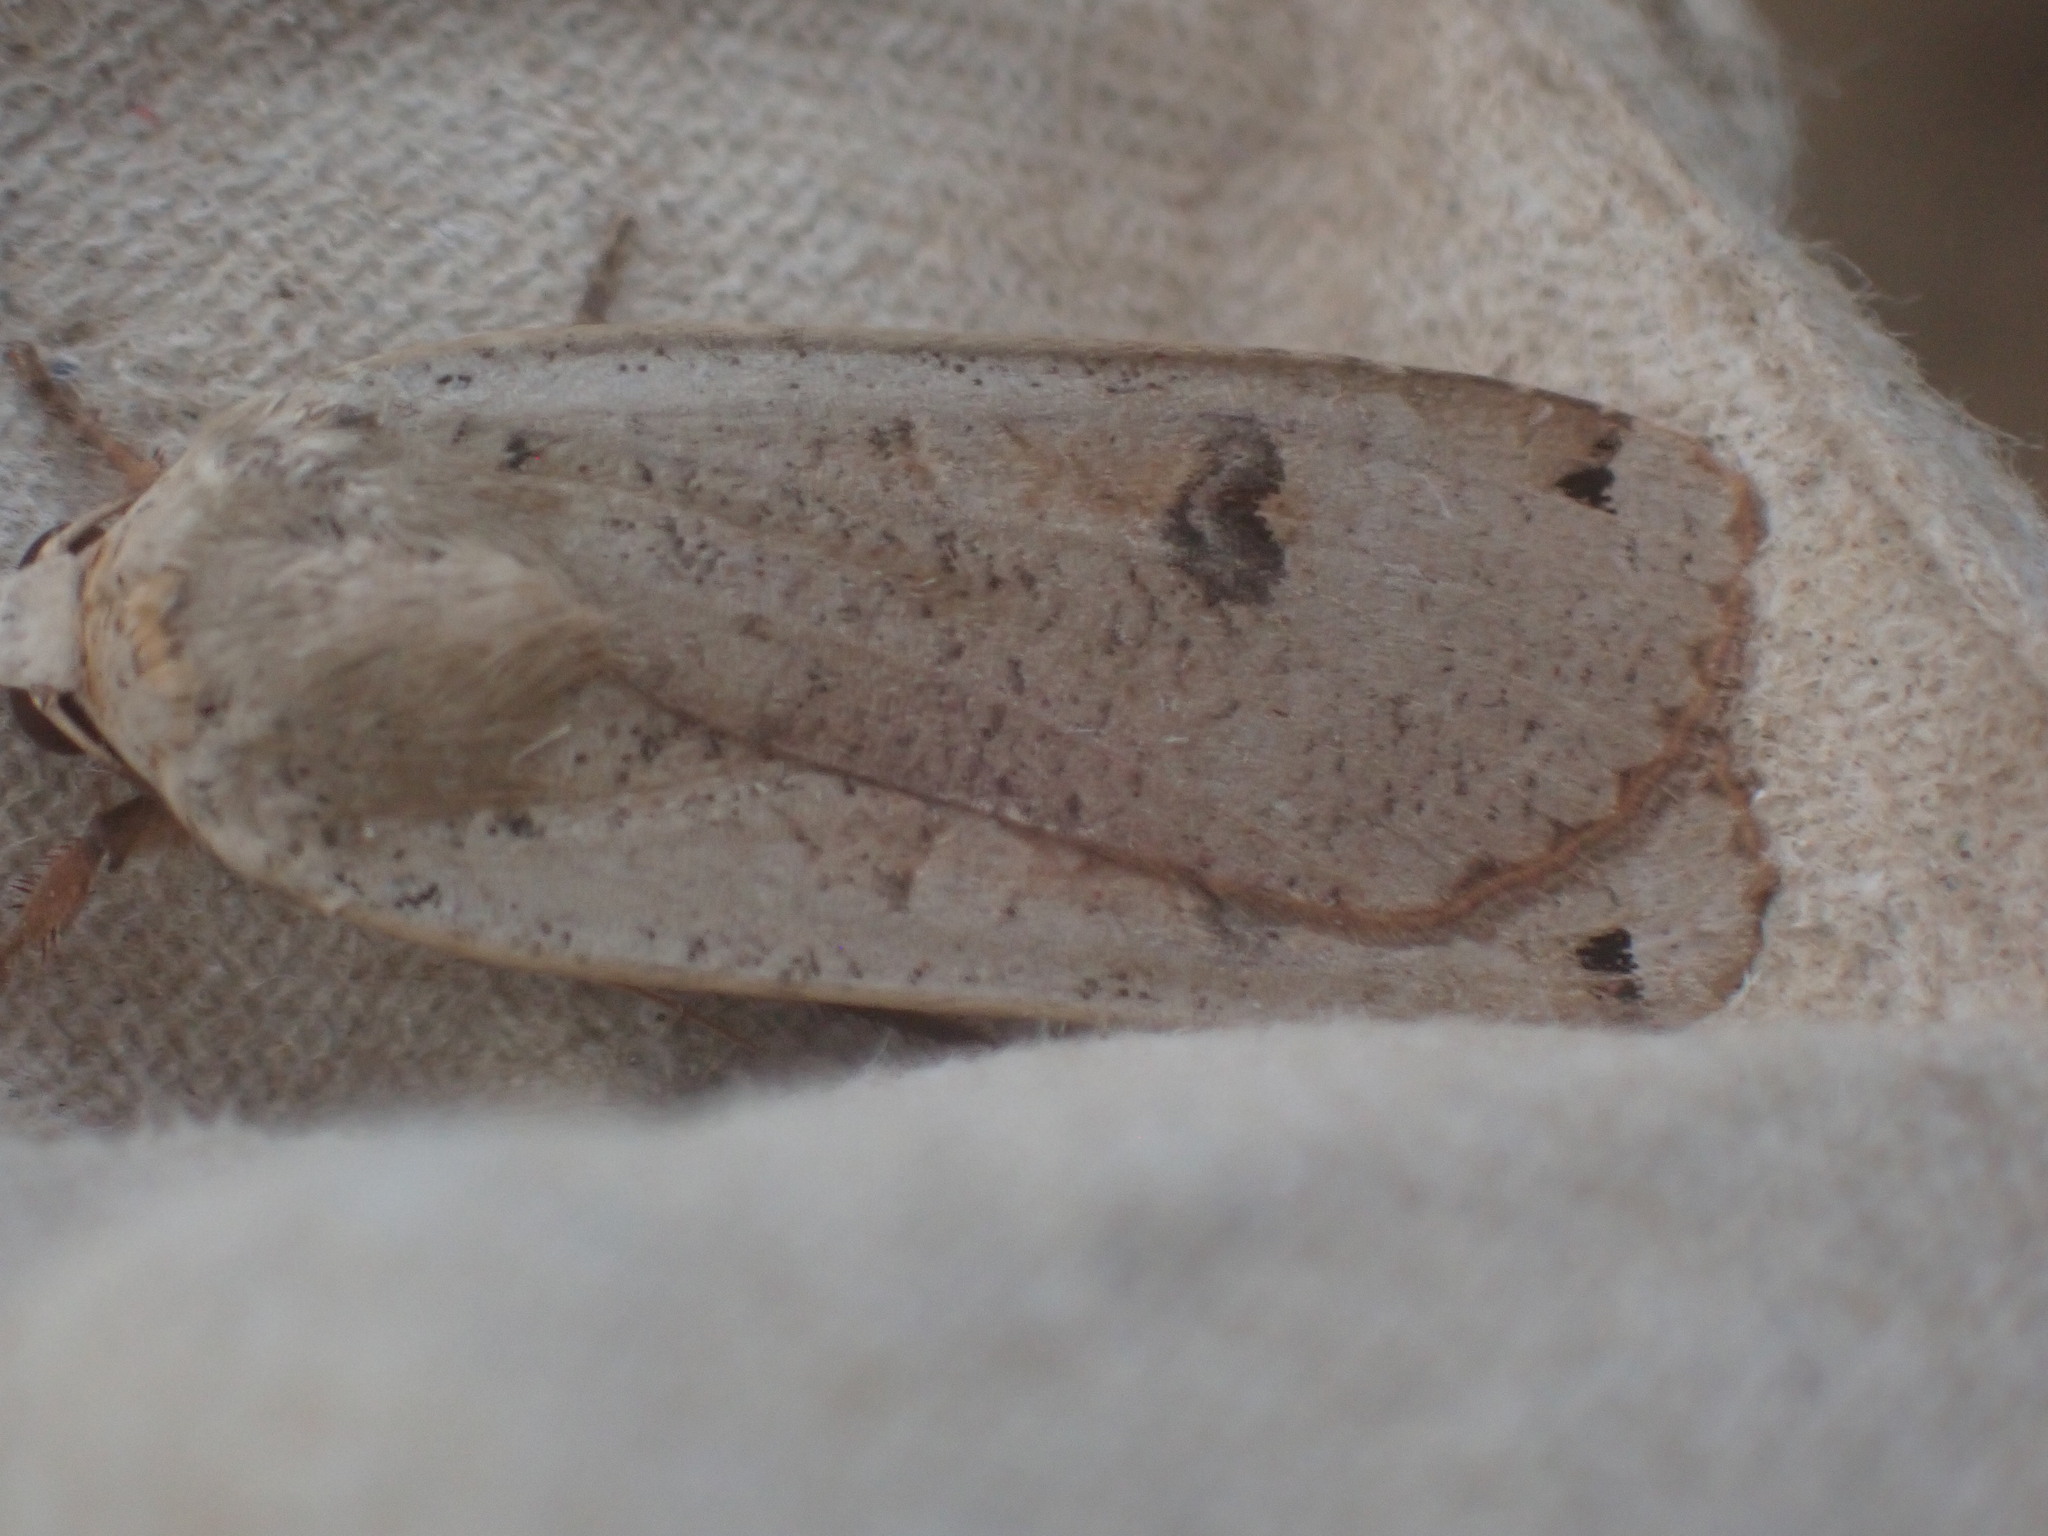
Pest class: cutworms